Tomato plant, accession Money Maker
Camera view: vertical (180 deg); turntable rotation: 240 degrees
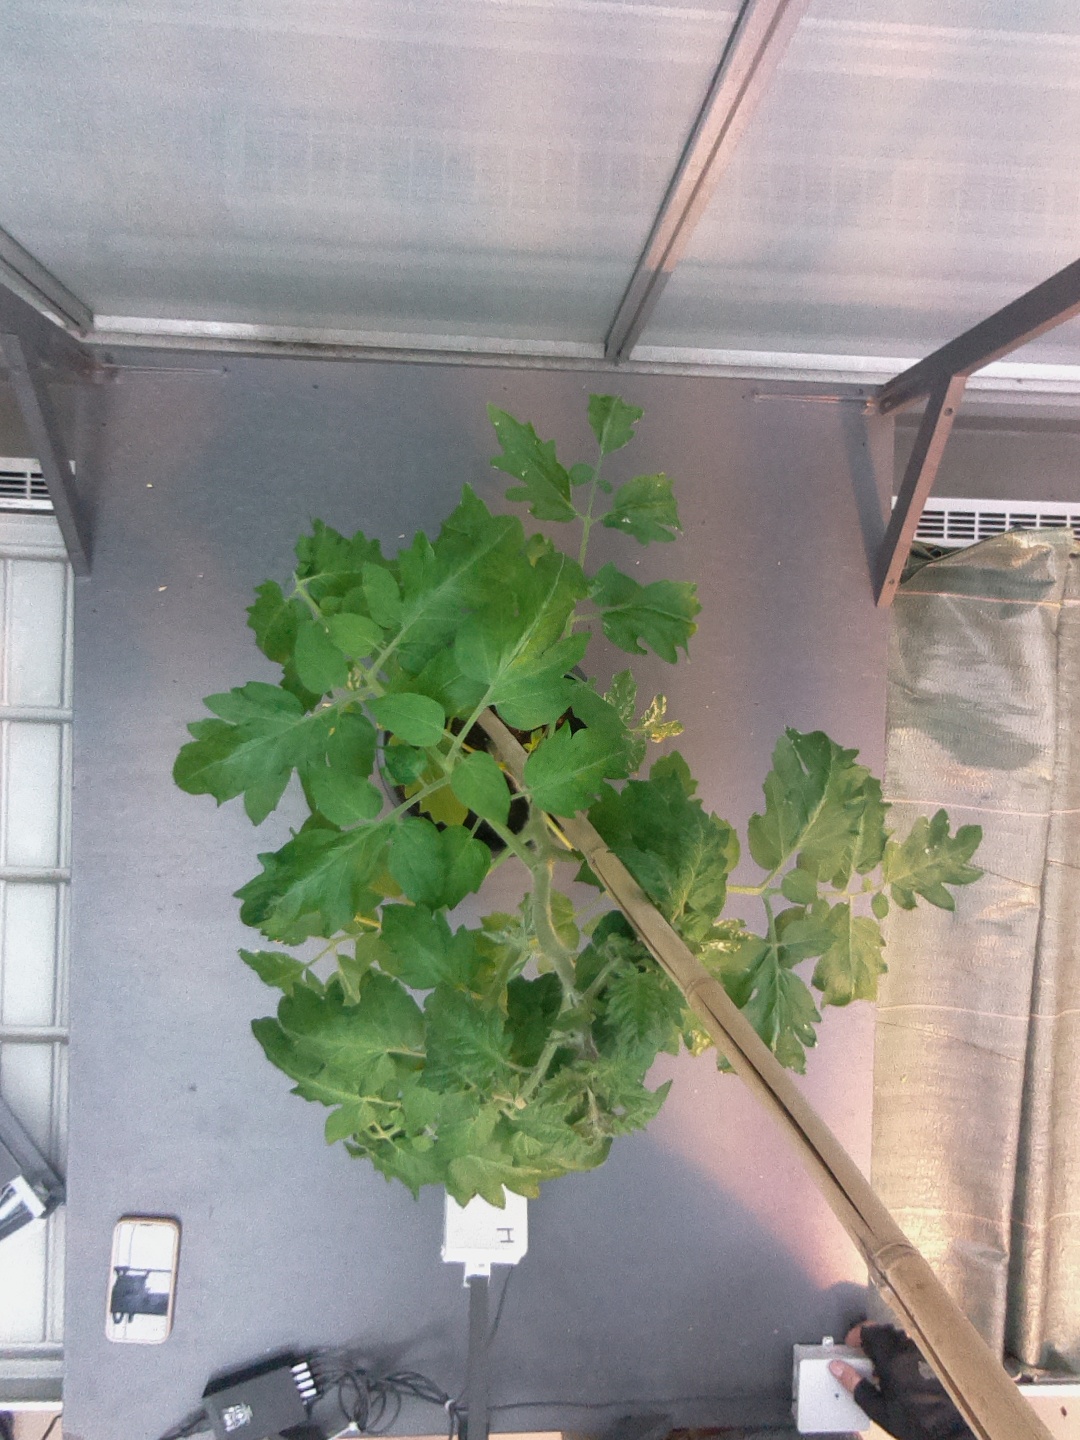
BBCH growth stage 53: 3 inflorescences visible